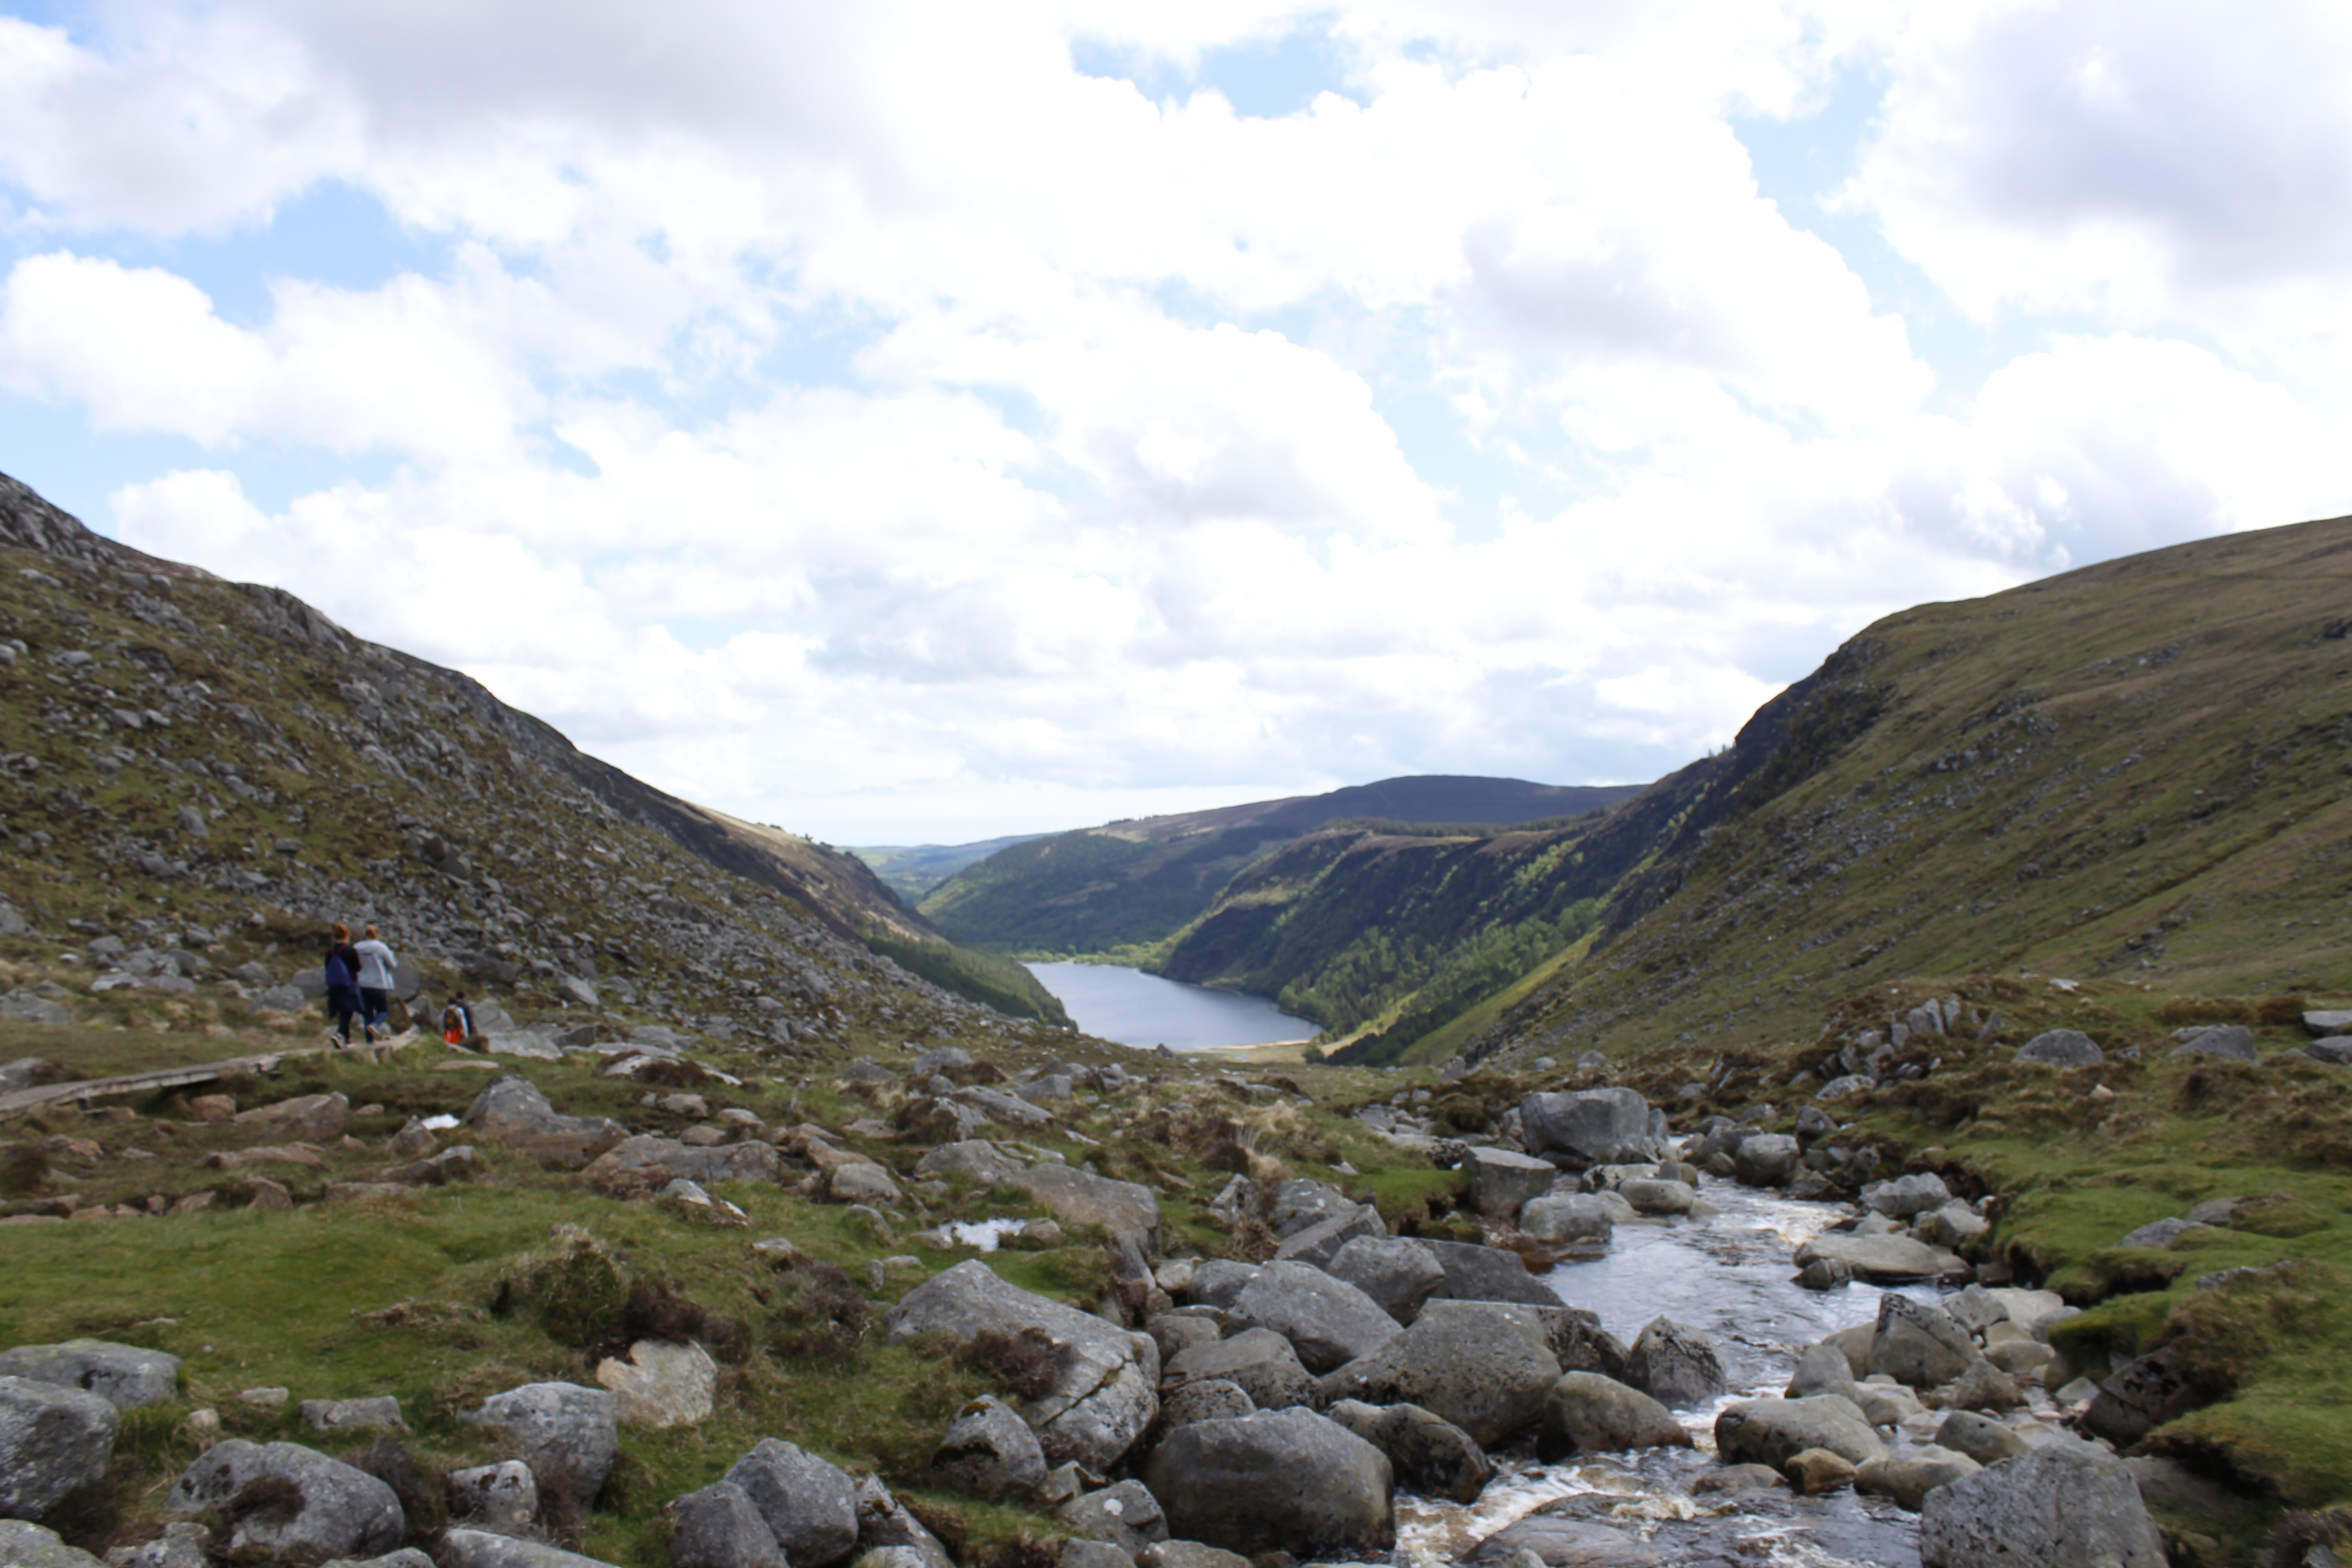
landscape, nature, wilderness, walking, mountain, hiking, lake, adventure, river, valley, mountain range, travel, wild, environment, green, scenic, peaceful, natural, scenery, fjord, tourism, highland, season, ridge, outdoors, geology, plateau, ireland, fell, loch, irish, moraine, landform, tarn, glendalough, mountain pass, geographical feature, mountainous landforms